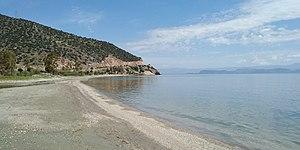
Paliochano Beach ""Παραλία Παλιόχανο"" , Kato Vervena, Arcadie, Grèce"
Káto Vérvena est un village grec de la préfecture d'Arcadie, appartenant au dème de Cynourie-du-Nord.